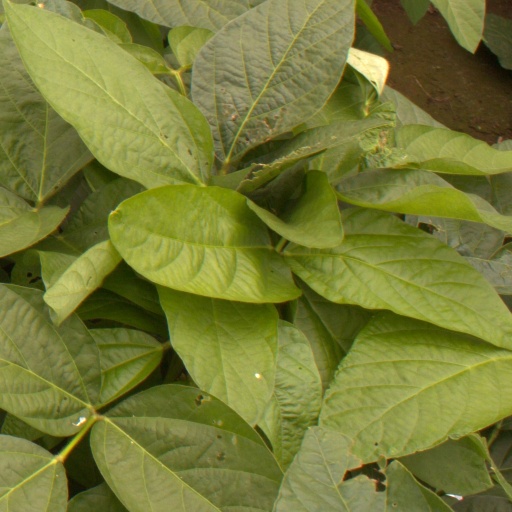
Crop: soybean